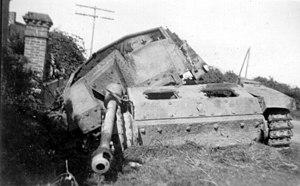
Photographie allemande - Occupation de la Normandie